Hazard perception test

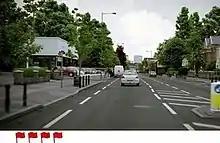
Screenshot of the test with new computer generated graphics

The hazard perception test is administered as part of the theory test and is taken immediately after the multiple-choice questions. Learner drivers can sit the test from the age of 17. Those on the higher rate component of Disability Living Allowance are able to take the test at 16.